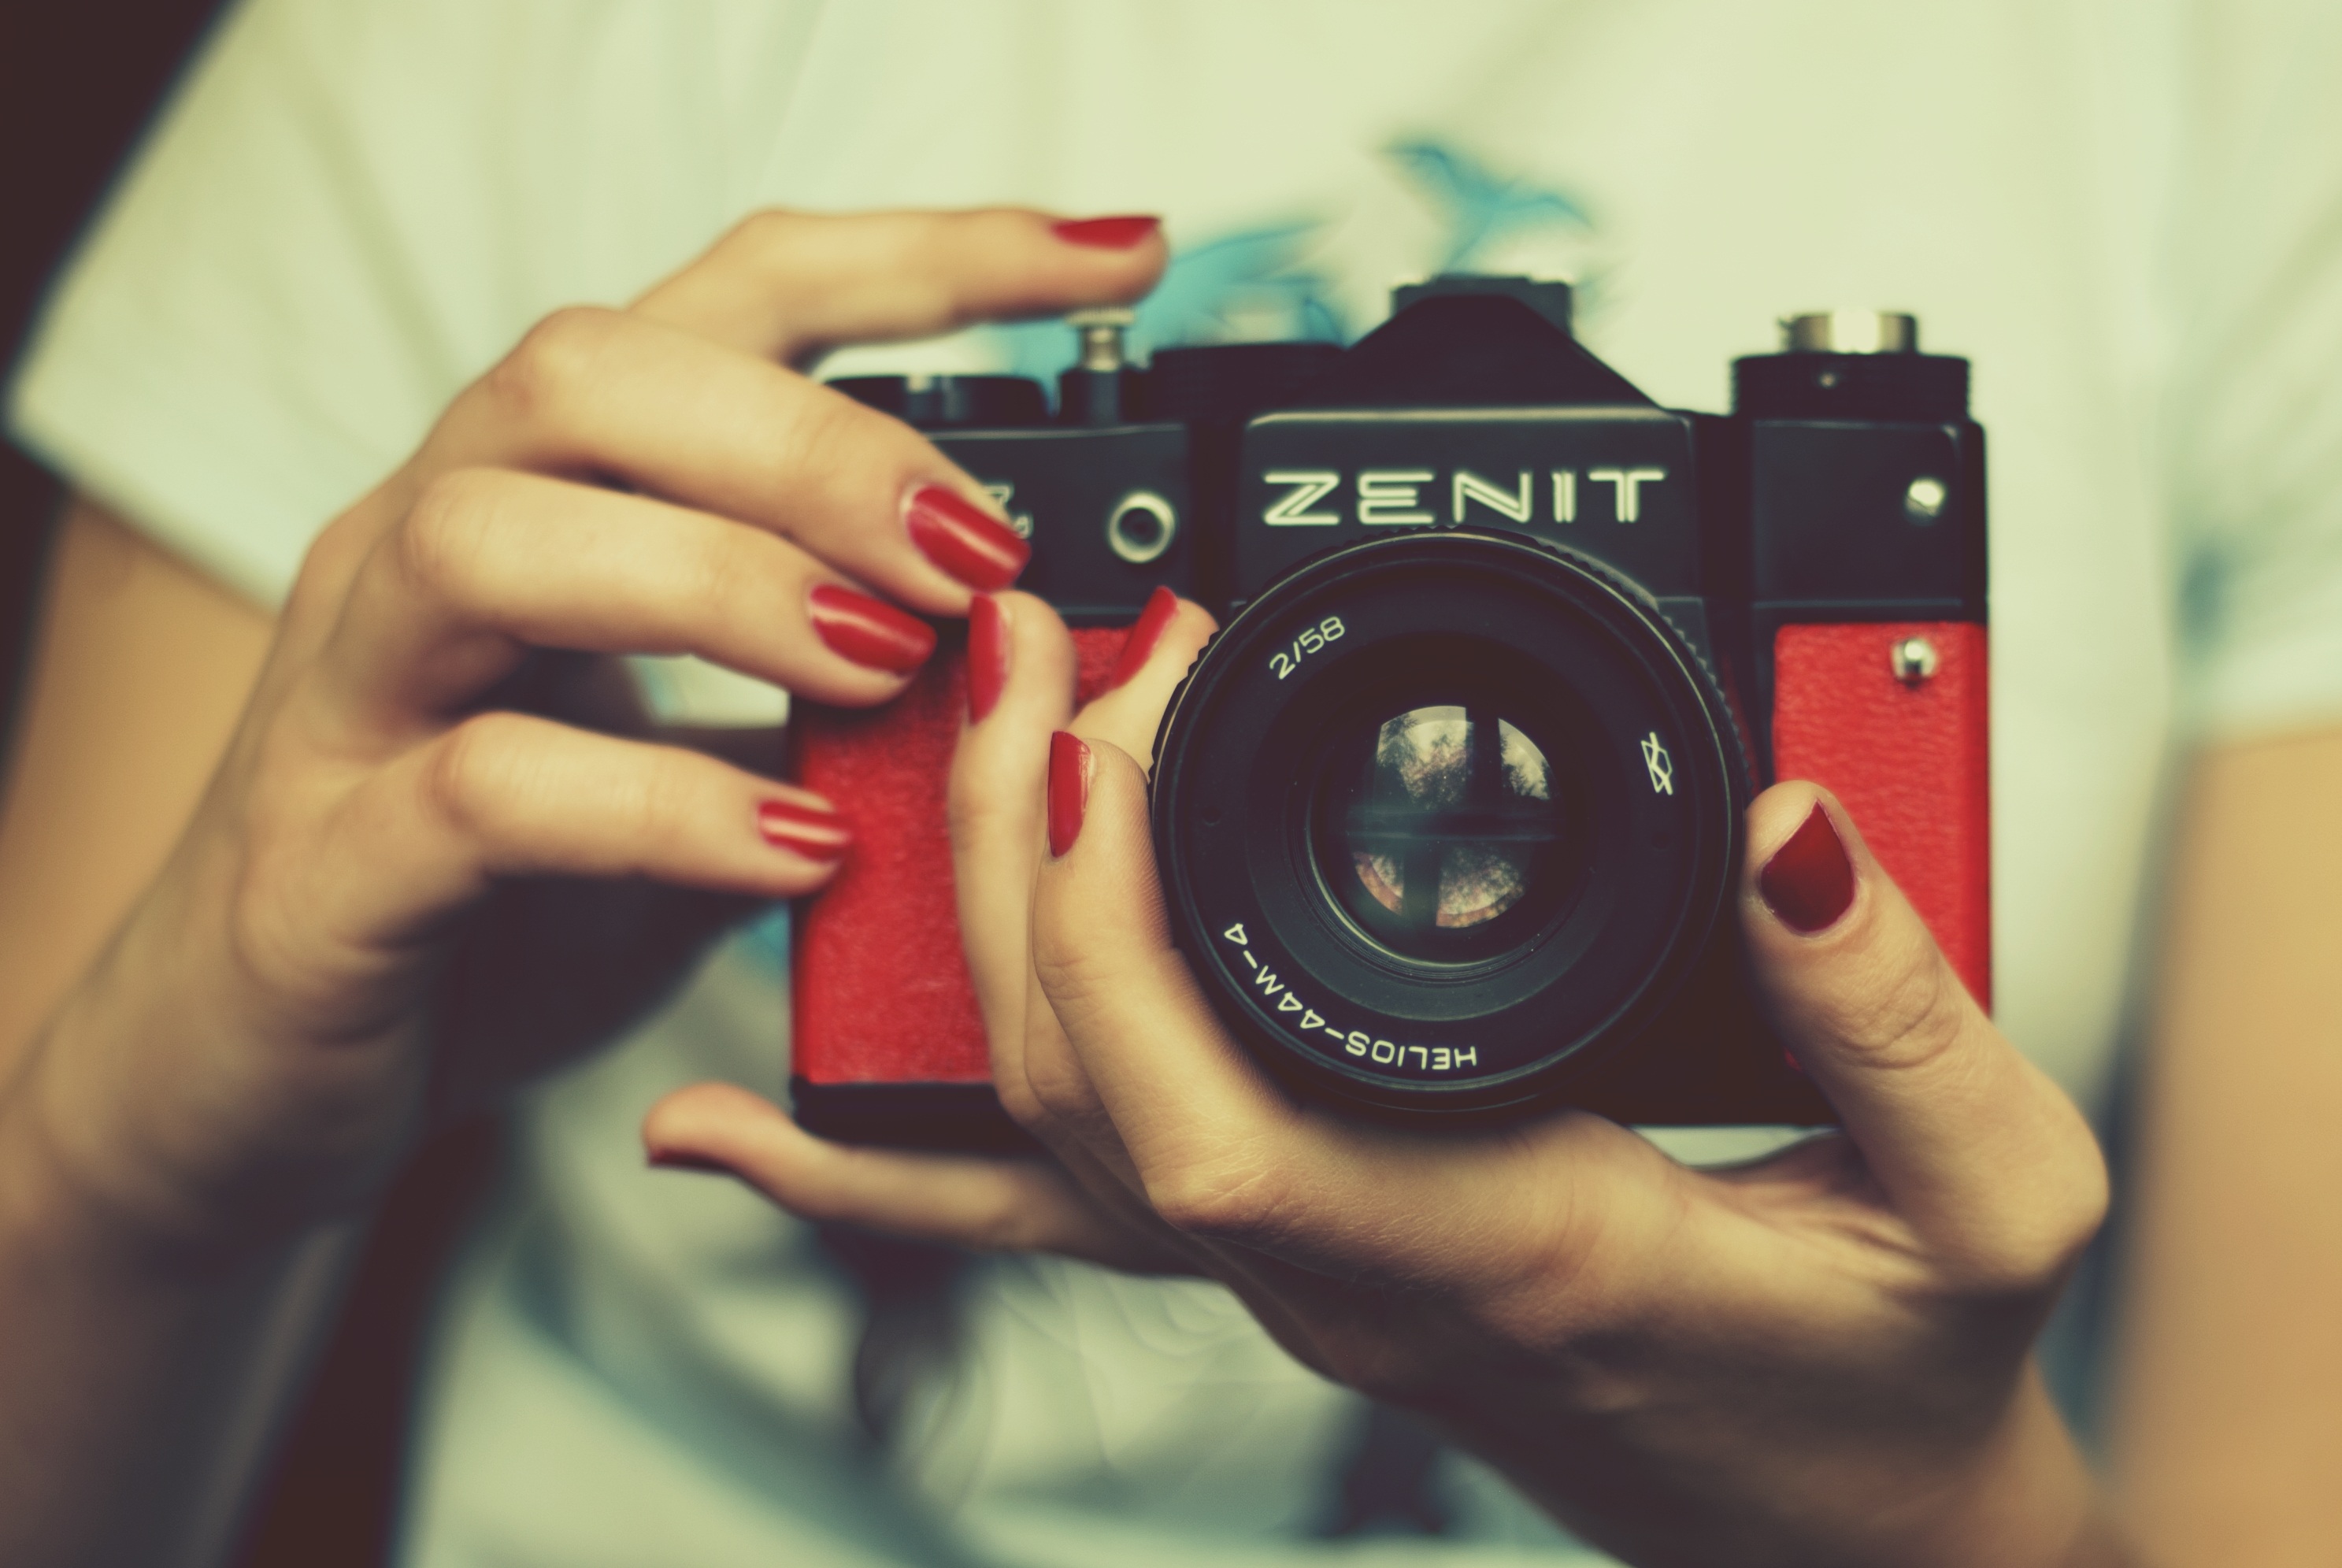
hand, camera, photography, photo, red, lens, color, photographic equipment, old camera, close up, reflex camera, digital camera, photograph, foto, image, zenith, photographic, take a photograph, analog camera, retro camera, digital slr, single lens reflex camera, cameras optics, mirrorless interchangeable lens camera, the historic camera